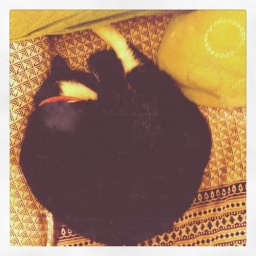
There's a cat hiding from light in this ball of fur